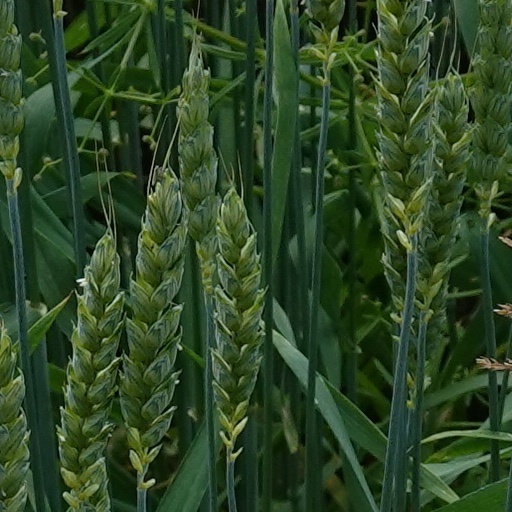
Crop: wheat